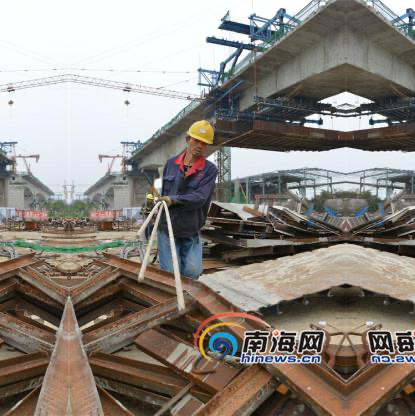
Objects in the image:
label: helmet